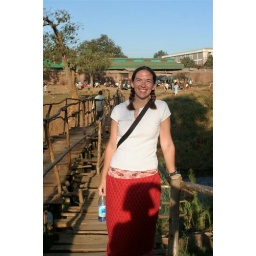
we crossed over this bridge made of sticks on the way home from the market